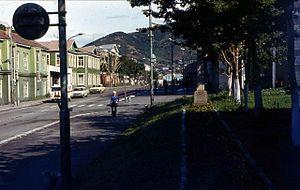
Charles Clerke, né en 1741 et mort en 1779, est un navigateur britannique, qui participa aux trois expéditions dans le Pacifique du capitaine James Cook. Lors de la troisième expédition, il commanda le Discovery.